President of the Australian Senate

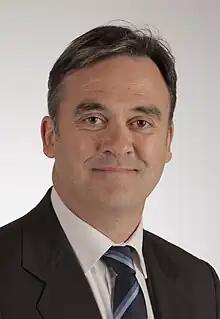
Andrew McLachlan (Lib), deputy president of the Senate since July 2022

As well as a president, the Senate also elects a deputy president, whose formal title is Deputy President and Chairman of Committees. Until 1981, the title was just Chairman of Committees; it was changed "to reflect more accurately the nature of the office in practice". The position is not provided for by the constitution, but instead by the Senate's standing orders – it was borrowed more or less directly from the colonial legislative councils. The deputy president's main tasks are to preside over committees of the whole and to serve as presiding officer when the president of the Senate is absent.